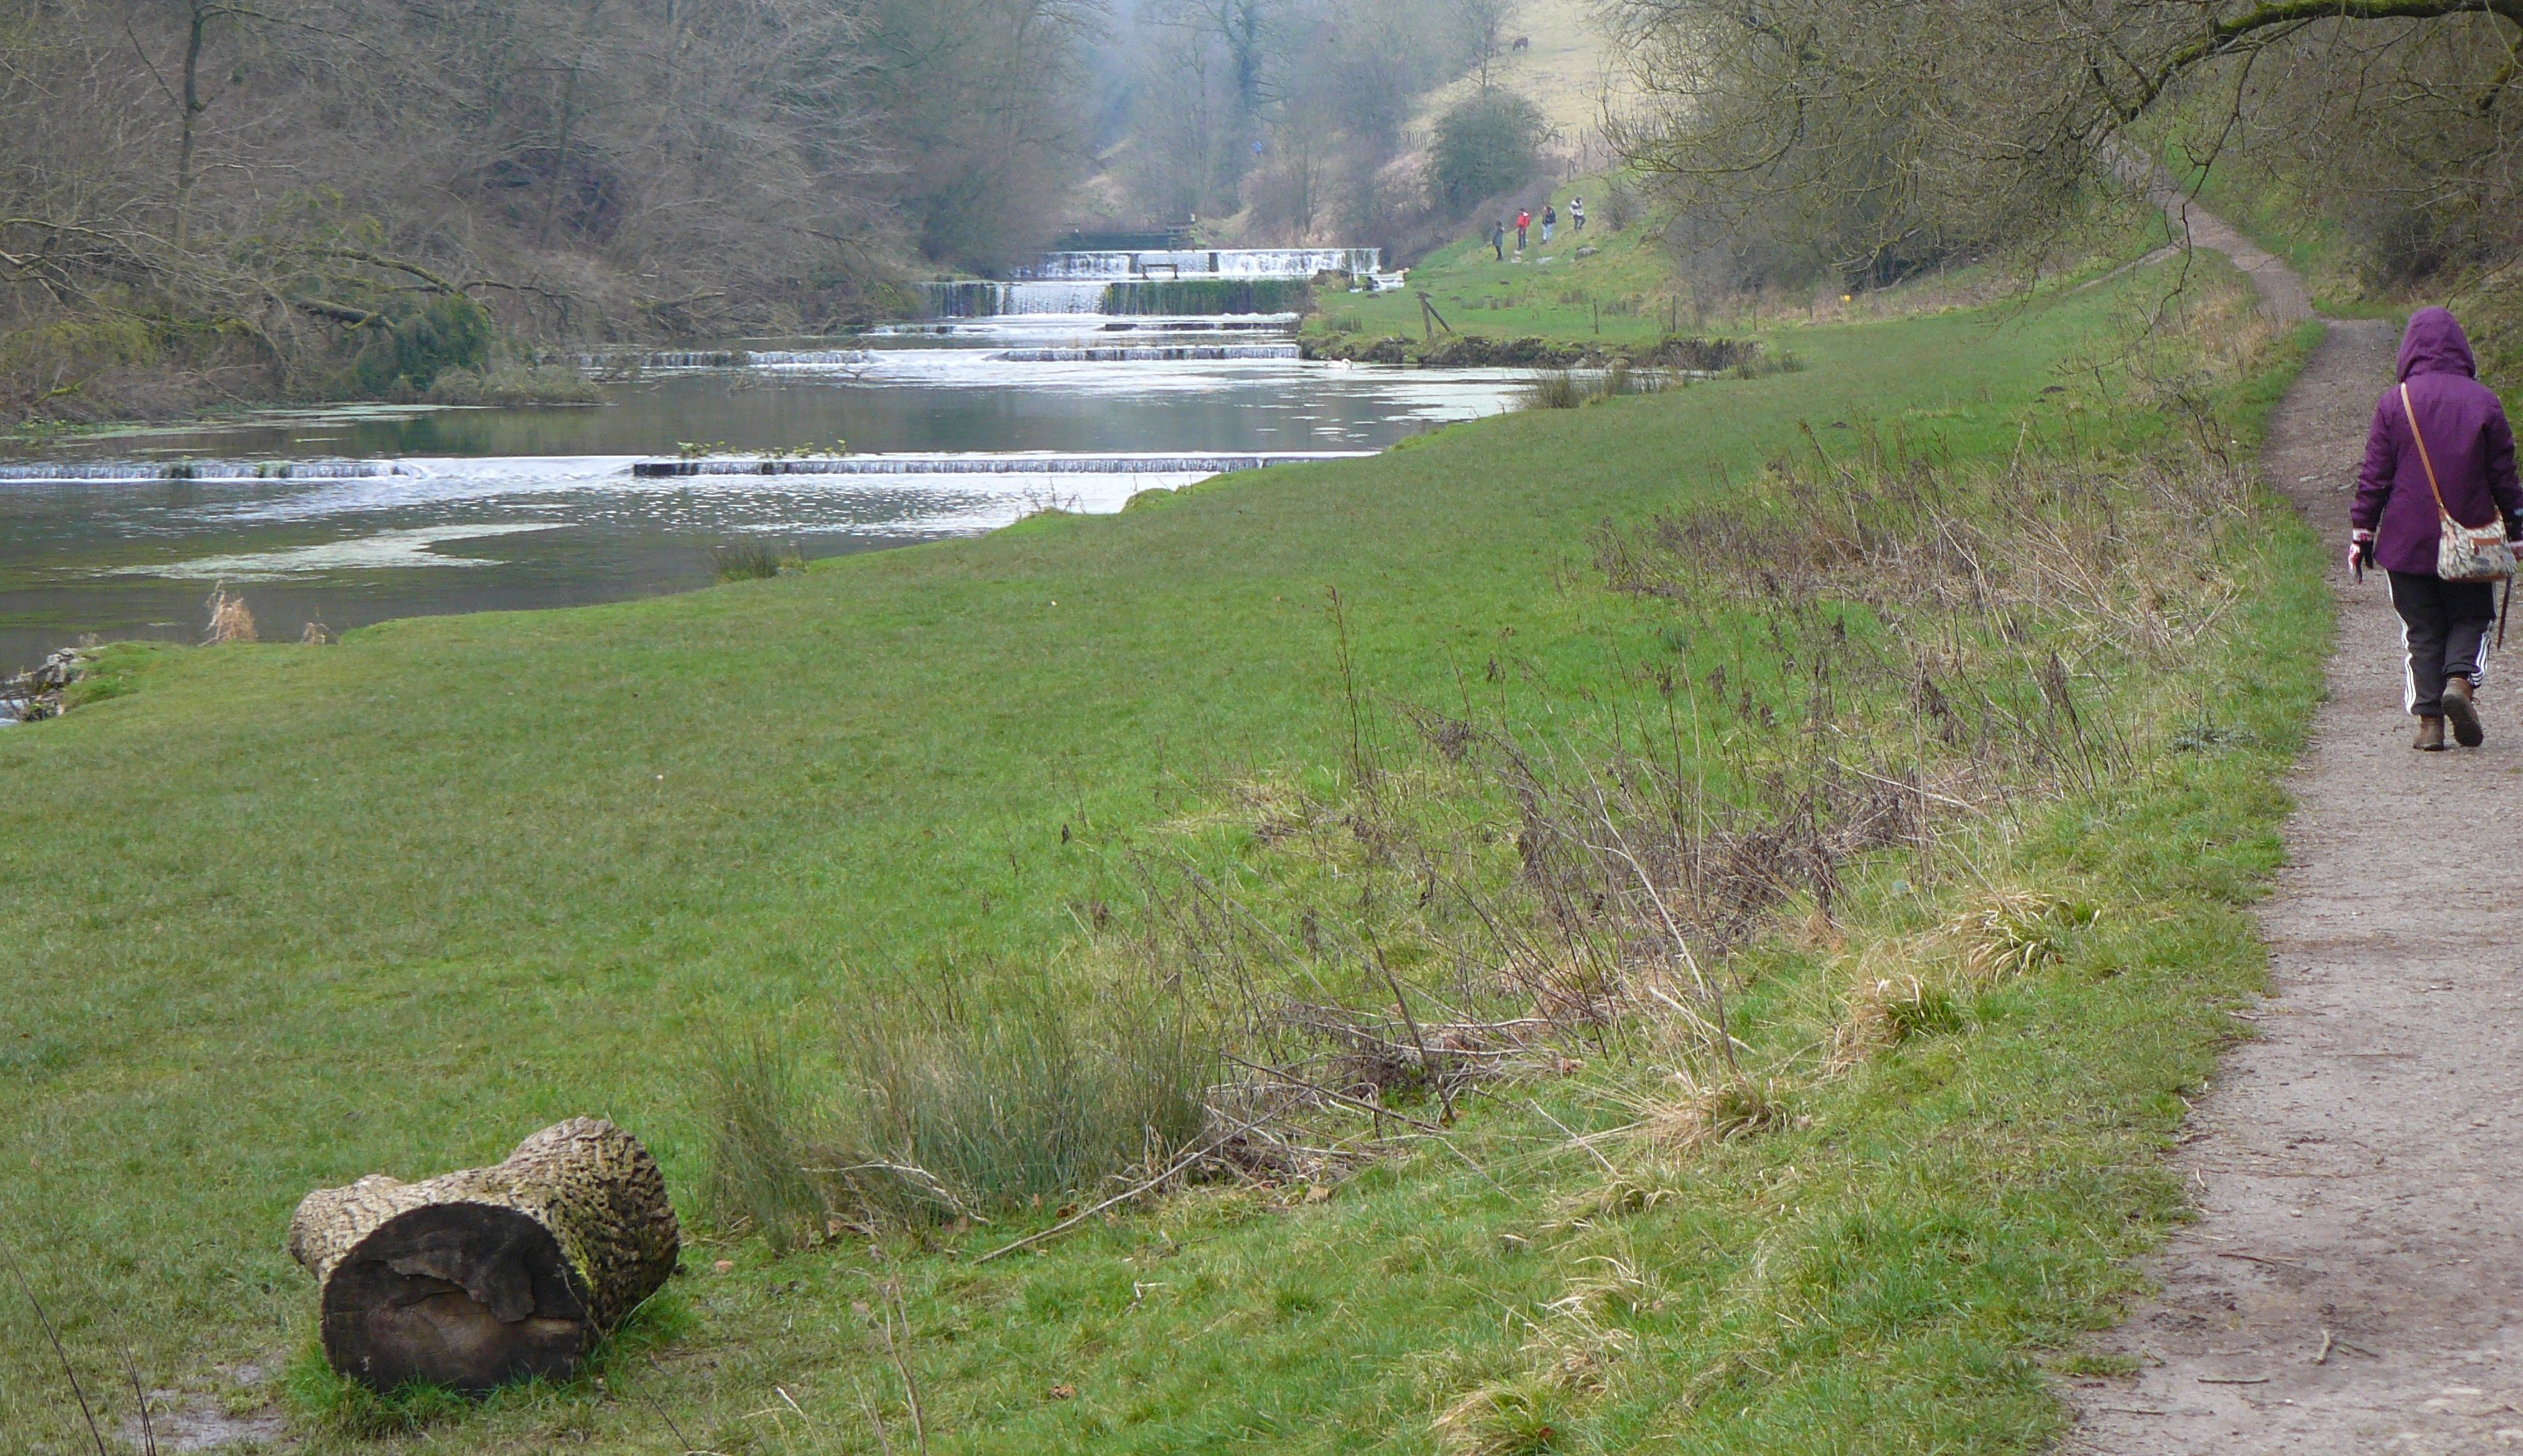
dale, river, natural landscape, bank, water resources, watercourse, waterway, grass, nature reserve, water, biome, grass family, floodplain, riparian zone, rural area, tree, pasture, meadow, grassland, fluvial landforms of streams, geological phenomenon, ditch, land lot, landscape, plant, stream, levee, wetland